Haining Library

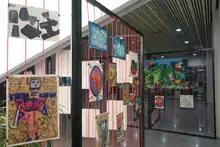
Exhibition of local children's paintings in the Library

The Library provides checkout services for visually disabled people and children, apart from the general checkout services. It also provides parental reading rooms, newspaper rooms, a centre for ancient and local literature, a multimedia centre, a prep space. The checkout service for visually disabled people was set up in May 2007, which provides with digital books, audio books, books in braille. Checkout services for children and parental reading rooms provides toys, pictures books, free Internet access, and a digital workshop for parents and children. Newspaper rooms provides checkout services for newspapers and magazines. The Centre for Ancient and Local Literature provides historic and local literature open-to-access on the shelves, yet all the resources in the centre should be taken out of the centre. The multimedia service centre provides services including digital reading, movie watching, etc. The centre is open to adult, whereas people under 14 are not allowed into certain areas of the centre. The prep room provides a space for self-studying. Coffee and other drinks and snacks are available in the Leisure Bar in the building.